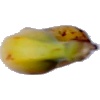
Label: Banana Lady Finger 1